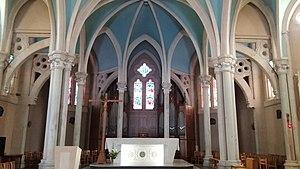
Intérieur
L'église Notre-Dame-des-Anges est située à Lyon, en France, dans la rue Félix Brun à Gerland.